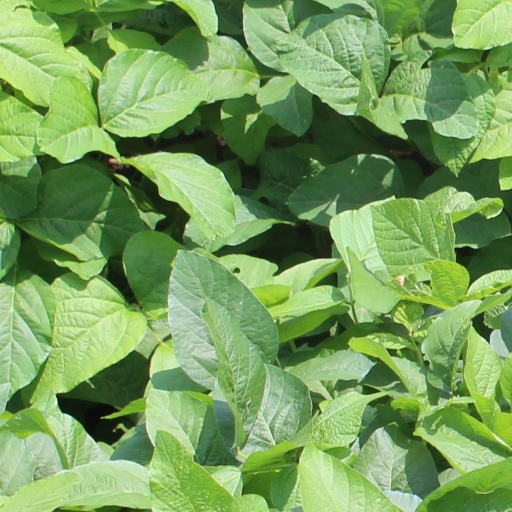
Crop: soybean